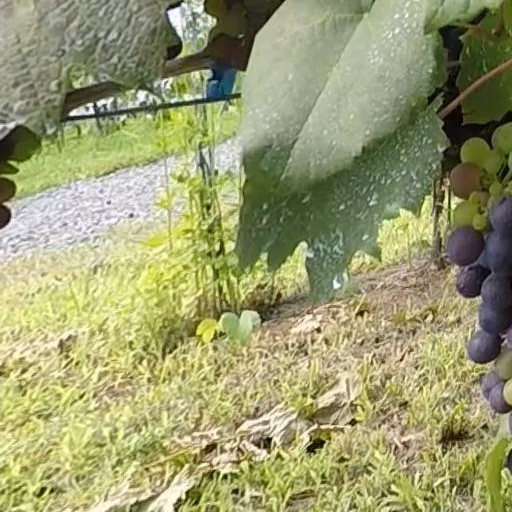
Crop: grape